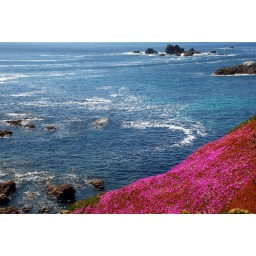
Okay, original title maybe. Stlll don't know what the flowers are! But they were perfect against the blue sea.